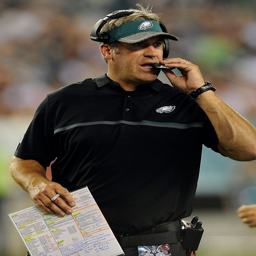
file -- in this file photo , watches during a preseason football game against sports team